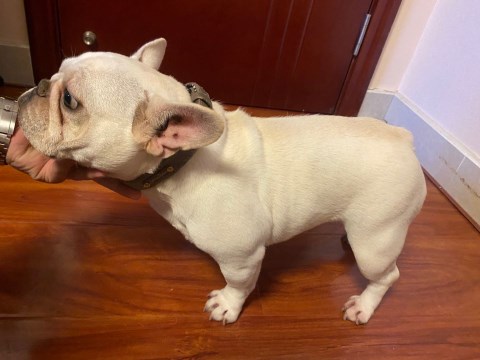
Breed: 1121-n000002-French_bulldog